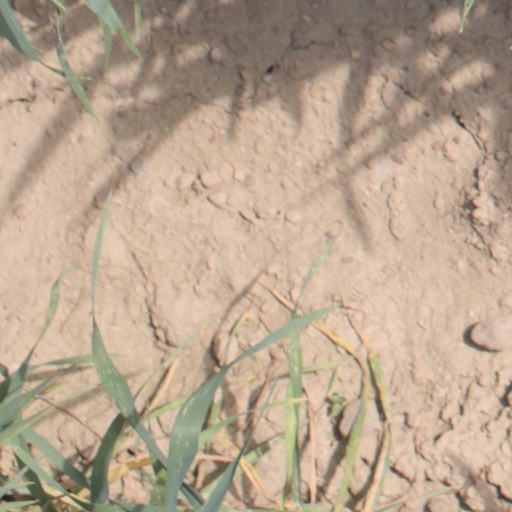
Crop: wheat